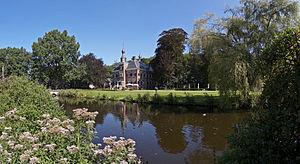
Hierden est un village néerlandais situé dans la province de Gueldre. Le 1ᵉʳ janvier 2007, Hierden comptait 2 690 habitants.